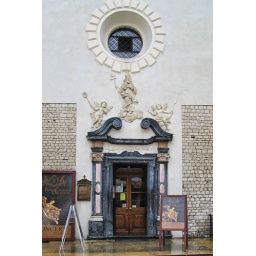
Ornamental door and window on St Adalbert's Church, now the Museum of the History of the Market Square in Krakow, Poland.